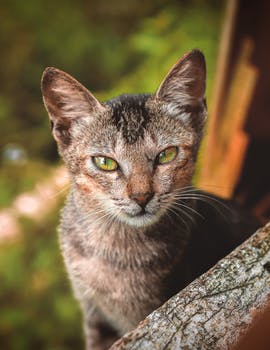
Label: No Watermark